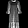
Label: Dress